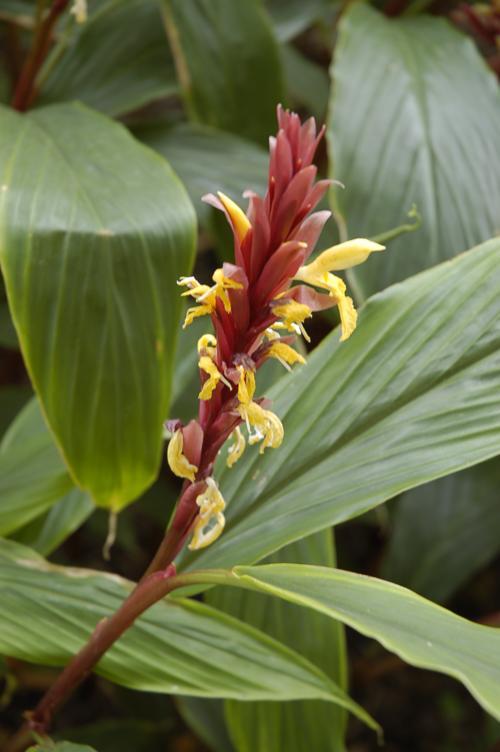
Label: cautleya spicata